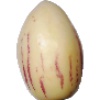
Label: Pepino 1